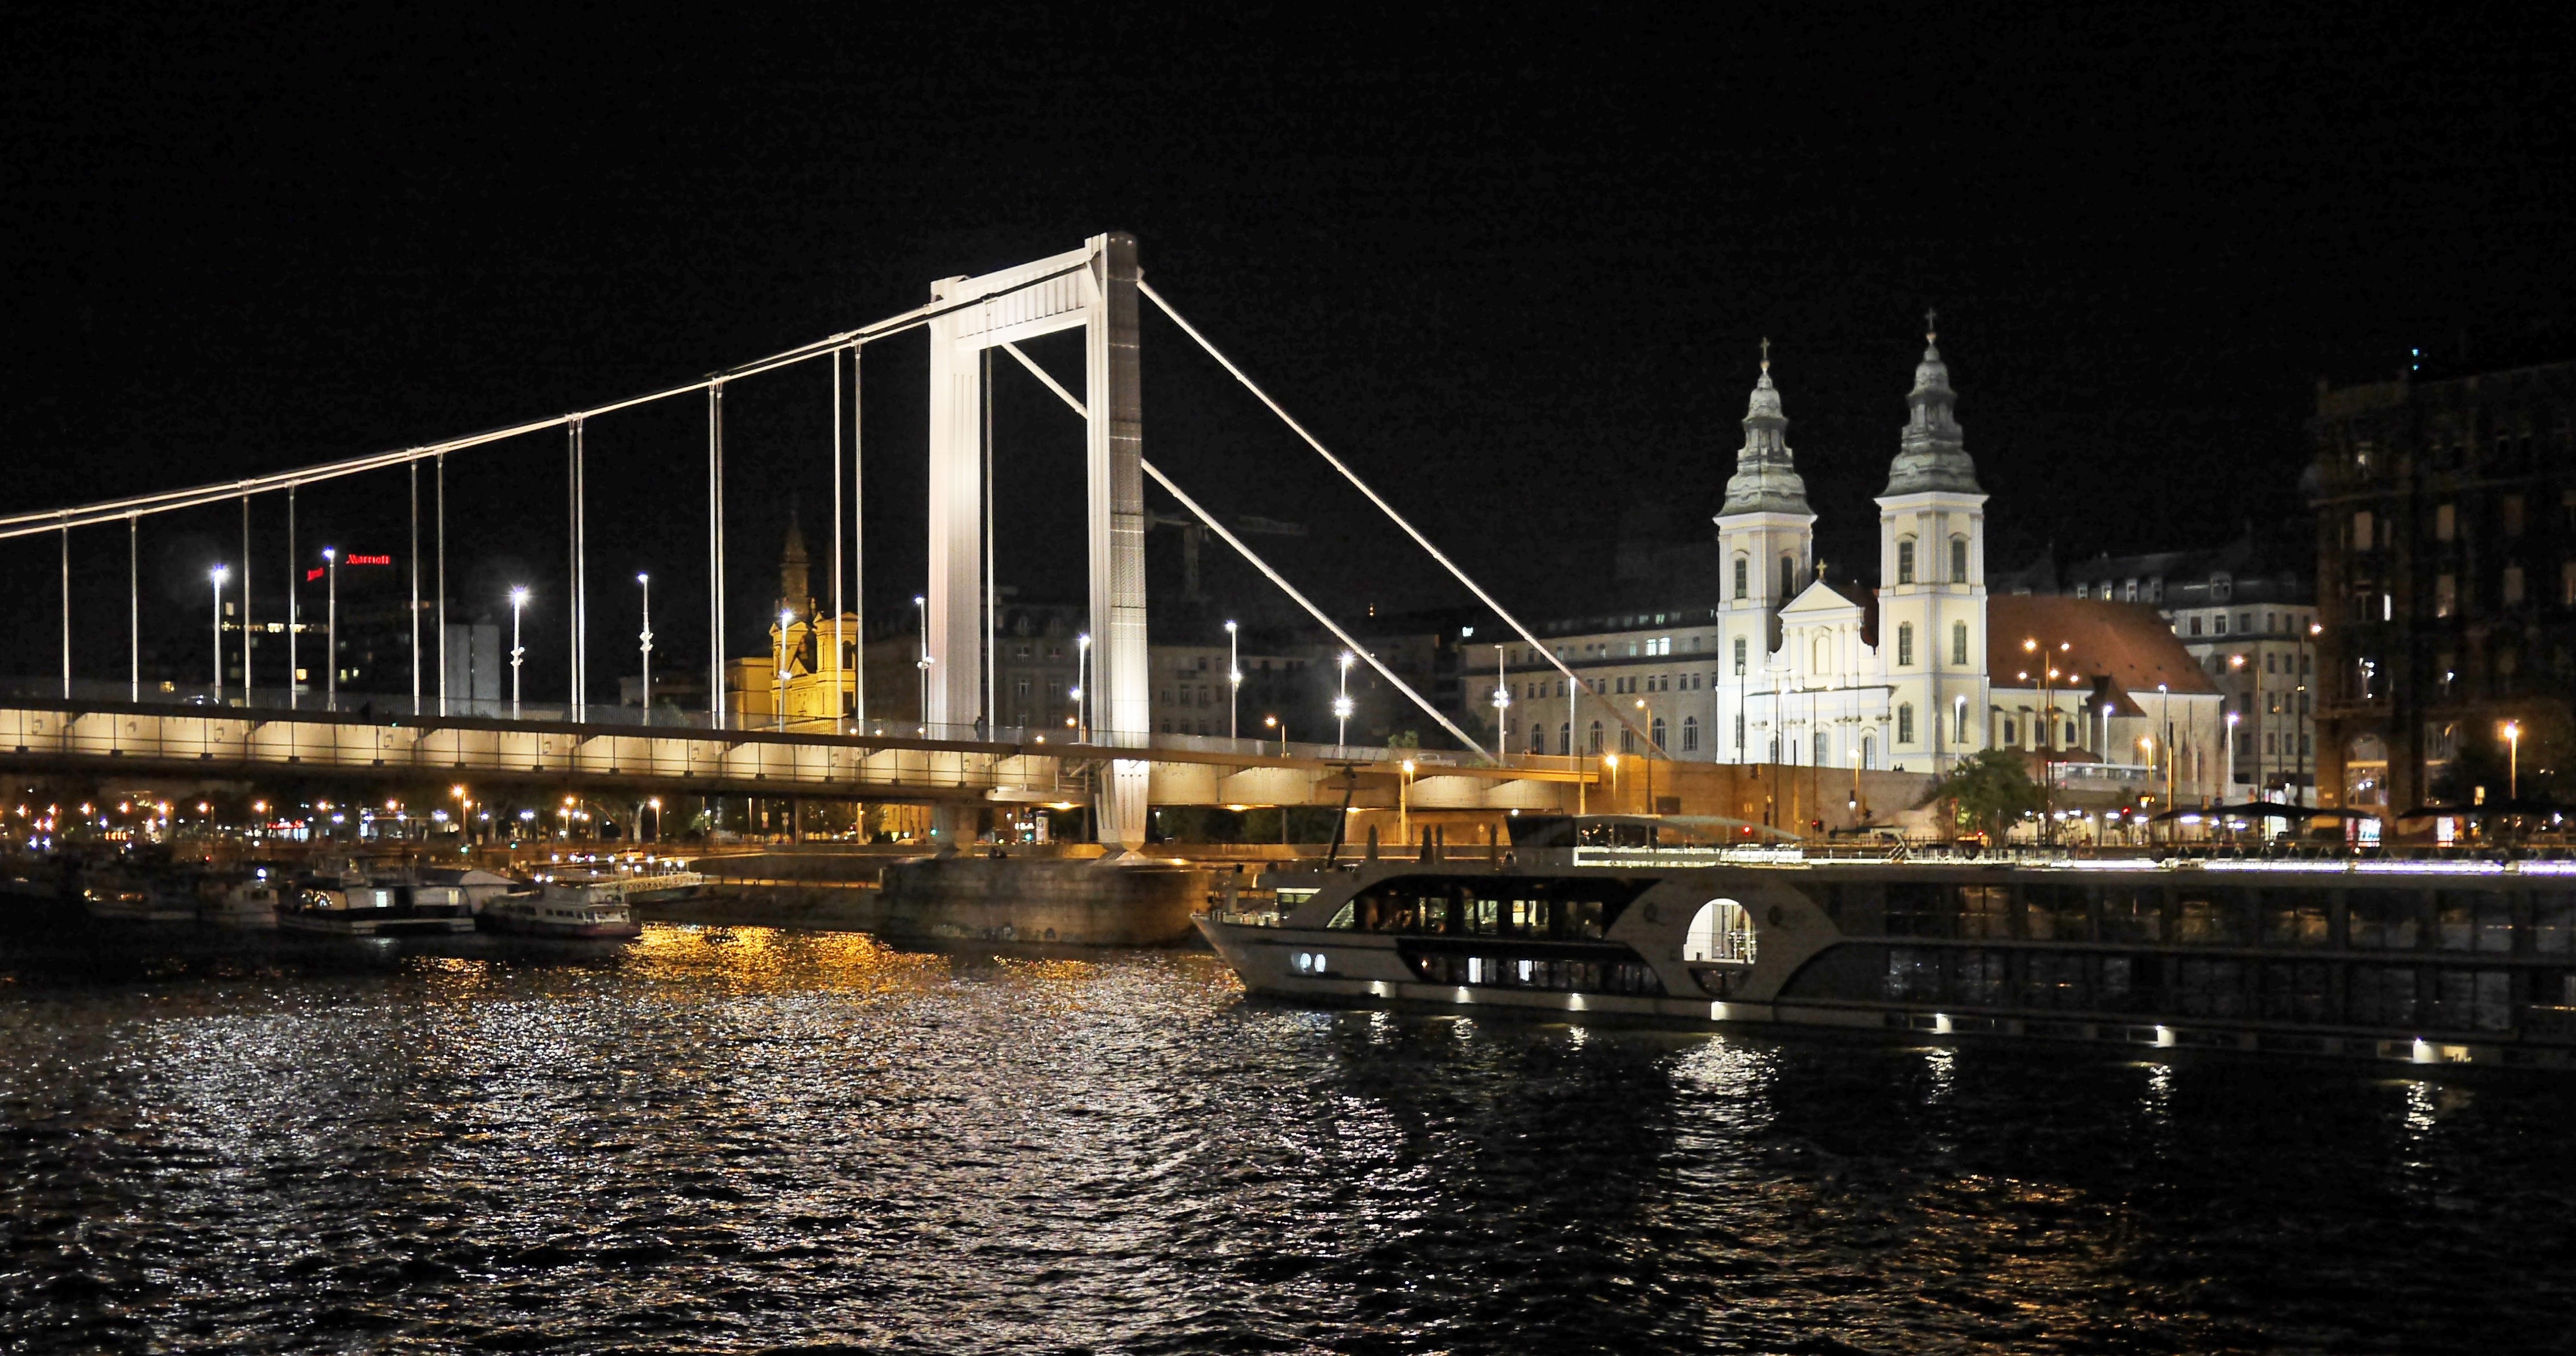
dock, bridge, skyline, night, city, river, cityscape, suspension bridge, dusk, evening, reflection, landmark, waterway, illuminated, current, capital, danube, hungary, plague, cruise ship, water reflection, steel structure, passenger ship, city trip, bank of the danube, elisabeth bridge, night lighting, budapest at night, city church, danube bridge, river cruise